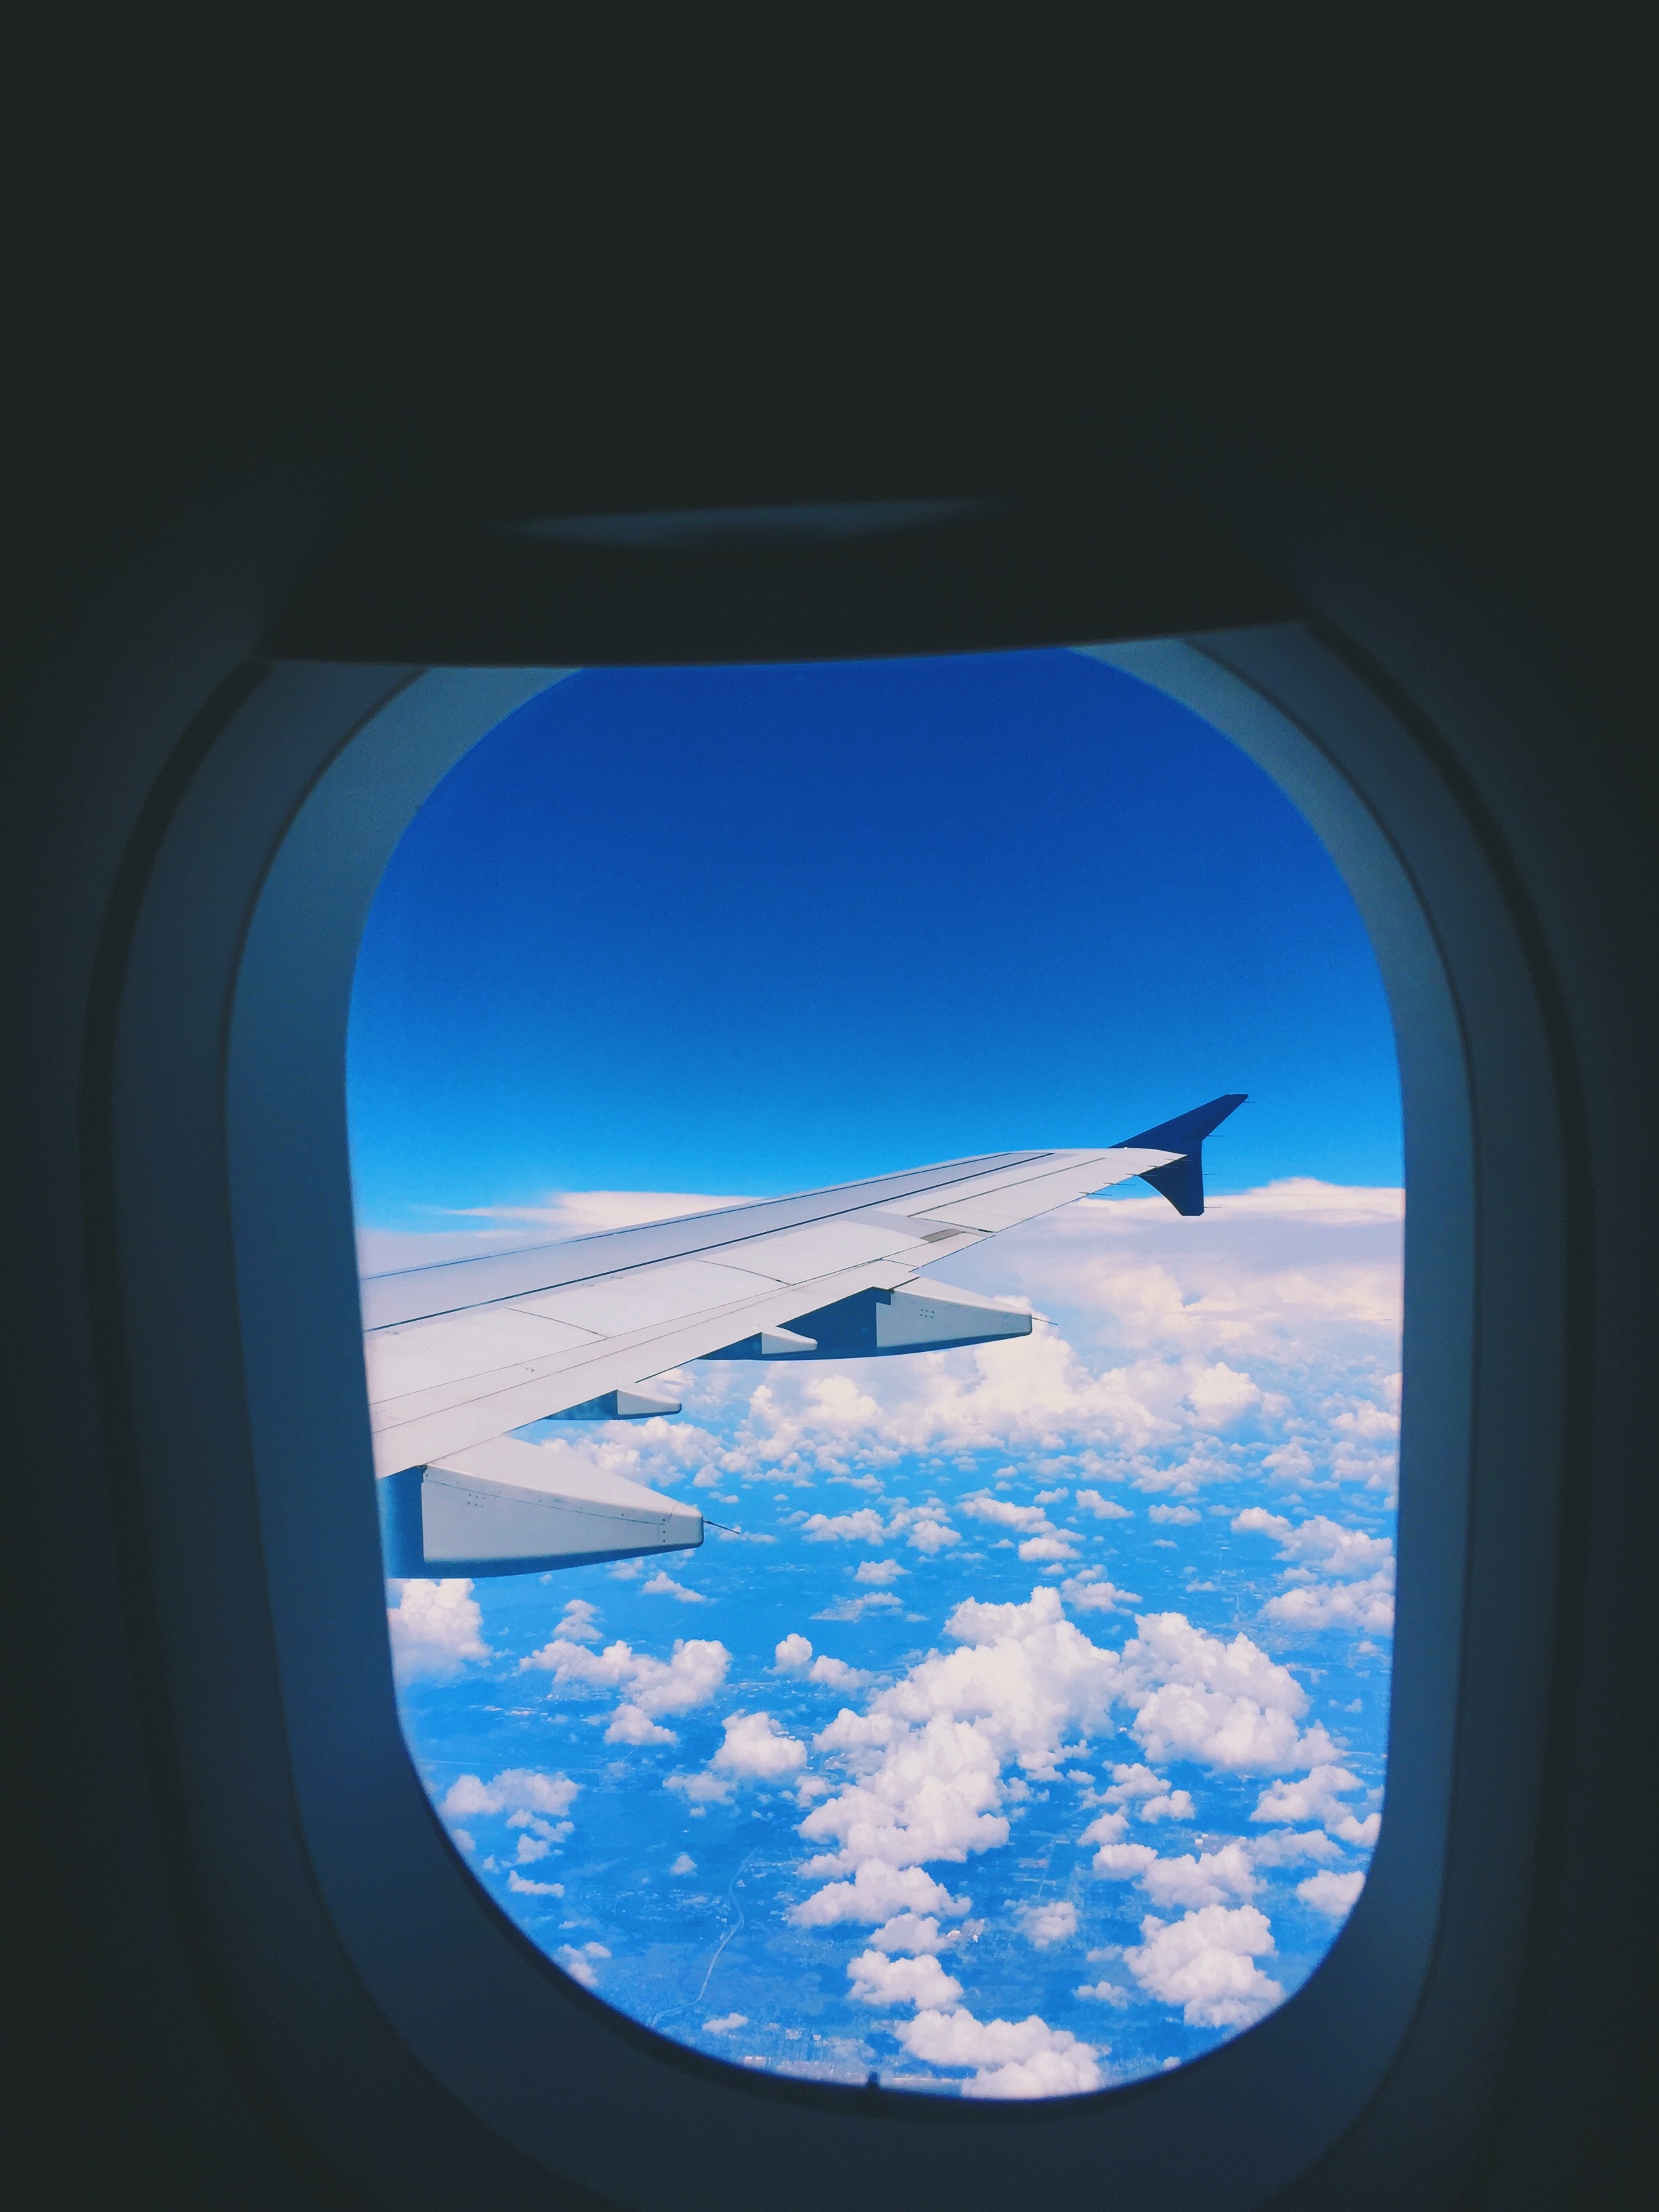
light, cloud, sky, window, atmosphere, underwater, reflection, color, space, darkness, blue, lighting, porthole, shape, screenshot, atmosphere of earth, computer wallpaper